Johannes Ewald

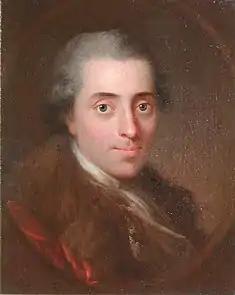
Johannes Ewald ca. 1780 by Erik Pauelsen

Johannes Ewald (18 November 174317 March 1781) was a Danish national dramatist, psalm writer and poet. The lyrics of a song from one of his plays are used for one of the Danish national anthems, "Kong Christian stod ved højen mast" which has equal status of national anthem together with "Der er et yndigt land". Quite until the days of romanticism, Ewald was considered the unsurpassed Danish poet. Today he is probably more lauded than read; though considered classics, only few of his works have become popular.